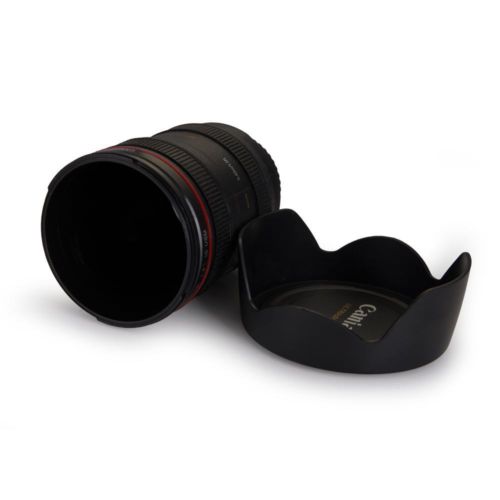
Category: mug